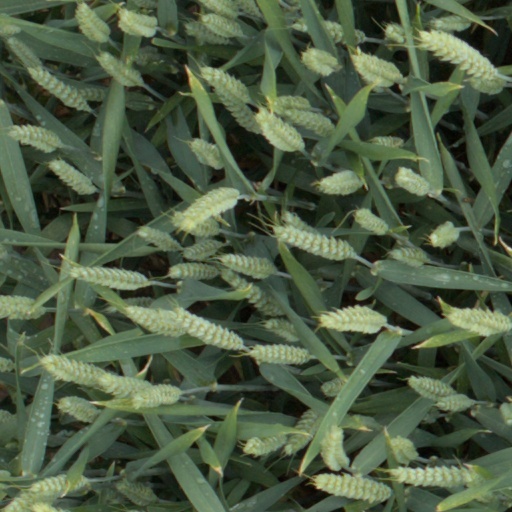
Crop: wheat